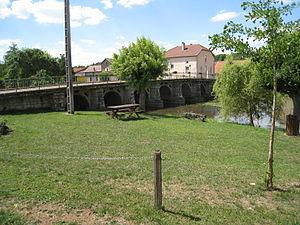
Pont à Grenant sur le Salon
Grenant est une commune française située dans le département de la Haute-Marne, en région Grand Est.
Le Salon, ou Saôlon ou Saulon, est une rivière de l'est de la France, dans les deux départements de la Haute-Marne et de la Haute-Saône, dans les deux régions du Grand Est et de Bourgogne-Franche-Comté. C'est un affluent de la Saône, donc un sous-affluent du Rhône.
Liste des fleuves, rivières et autres cours d'eau qui parcourent en partie ou en totalité le département de la Haute-Marne. La liste présente les cours d'eau, généralement de plus de 10 km de longueur sauf exceptions, par ordre alphabétique, par fleuves et bassin versant, par station hydrologique, puis par organisme gestionnaire ou organisme de bassin.